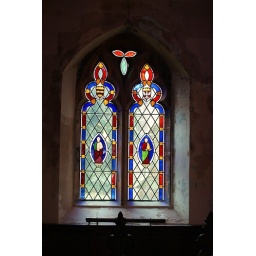
Beautiful stained glass window in St. Chad's.